Jewellery Quarter

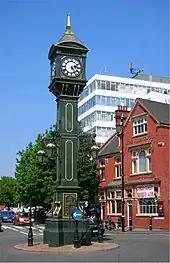
The Chamberlain Clock, commemorating Joseph Chamberlain's visit to South Africa in 1903

A City Council survey in 1953 concluded that of land was beyond repair. In 1956 the council produced their own plans for the redevelopment of the area to consolidate non-industrial activities such as retail into well-defined areas.